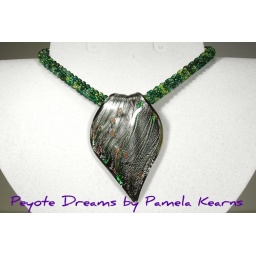
A genuine Murano glass pendant has the accents of green that perfectly match the many shades of green found in the crochet rope.